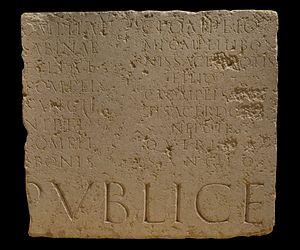
Musée gallo-romain de Fourvière (Lyon) - Stylobate trouvé à l'angle de la rue Pizay, dans la maison Gérard (lieu exact imprécis) à Lyon 1er. en novembre 1861 qui devait supporter quatre statues. Haut. 130cm
Les Pétrocores, Pétrocoriens ou bien en latin les Petrocorii, étaient un peuple gaulois établi dans l'actuel département de la Dordogne, en France, et plus précisément entre la Dordogne et l'Isle. Leur capitale était Vesunna, l'actuelle Périgueux. La ville de Périgueux ainsi que l'ancienne province du Périgord tirent leur nom de ce peuple.